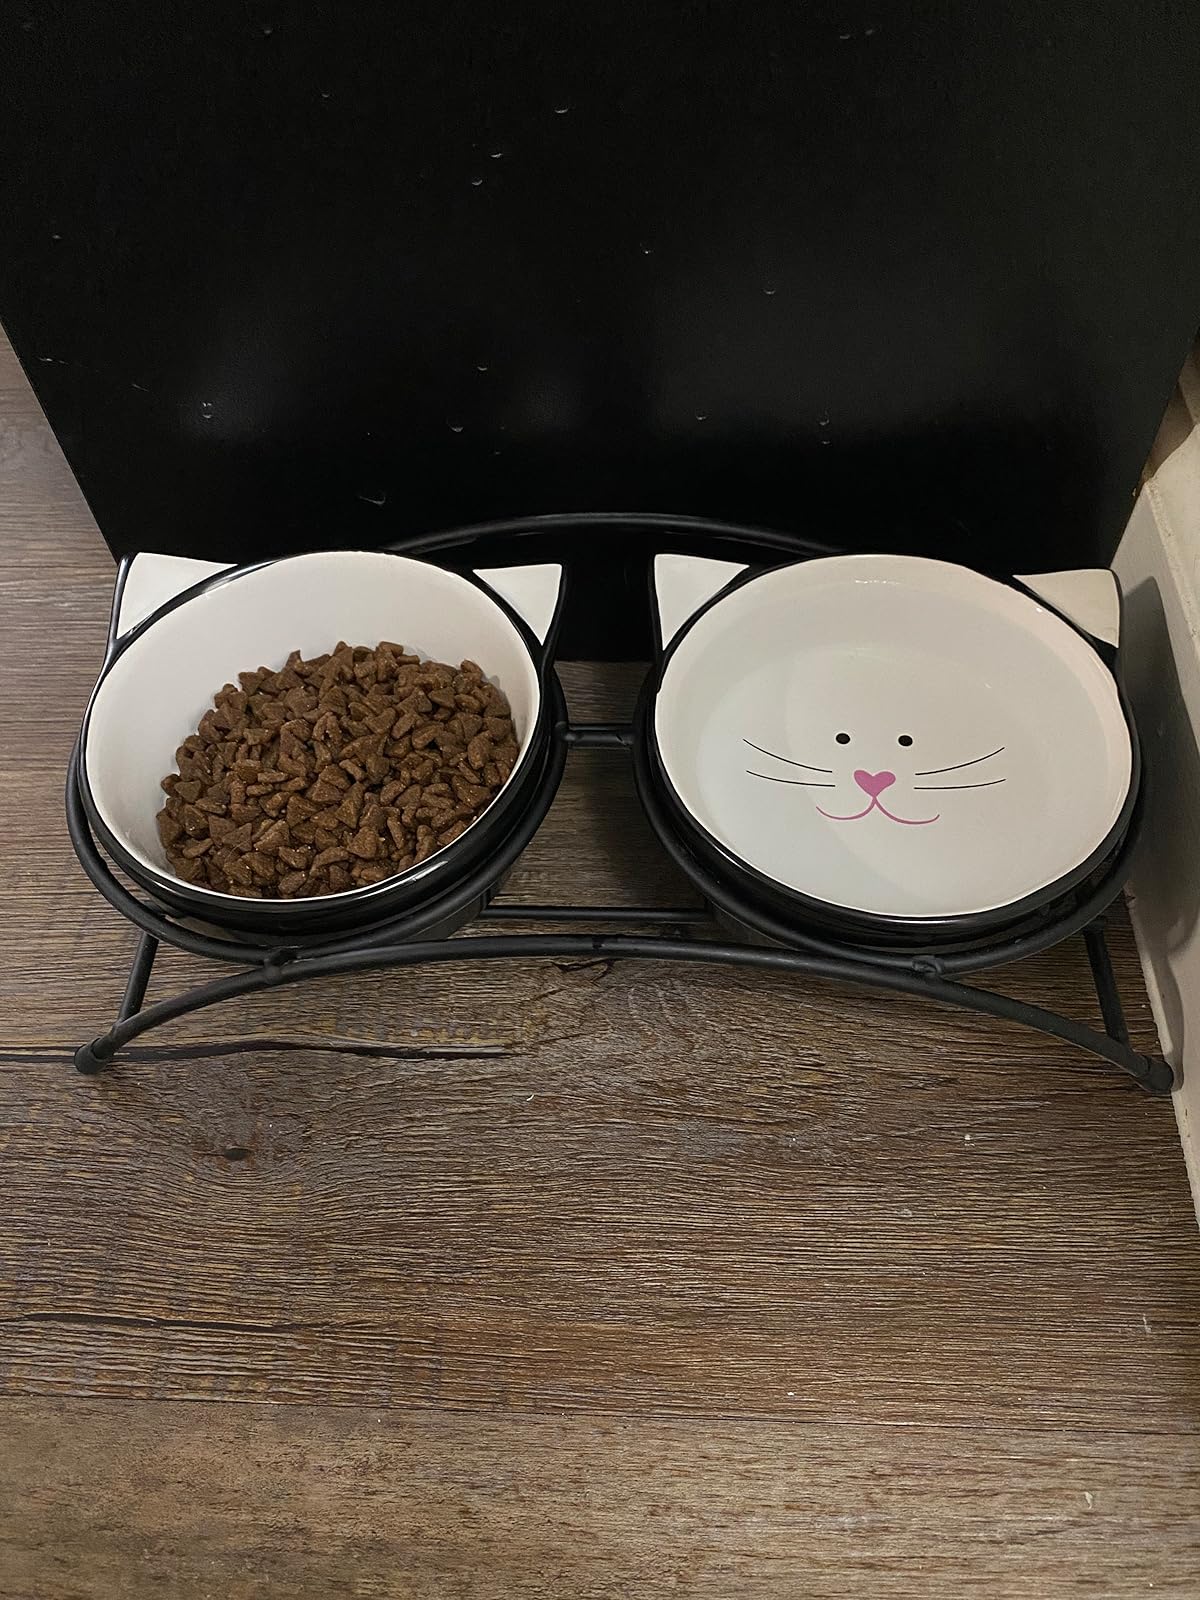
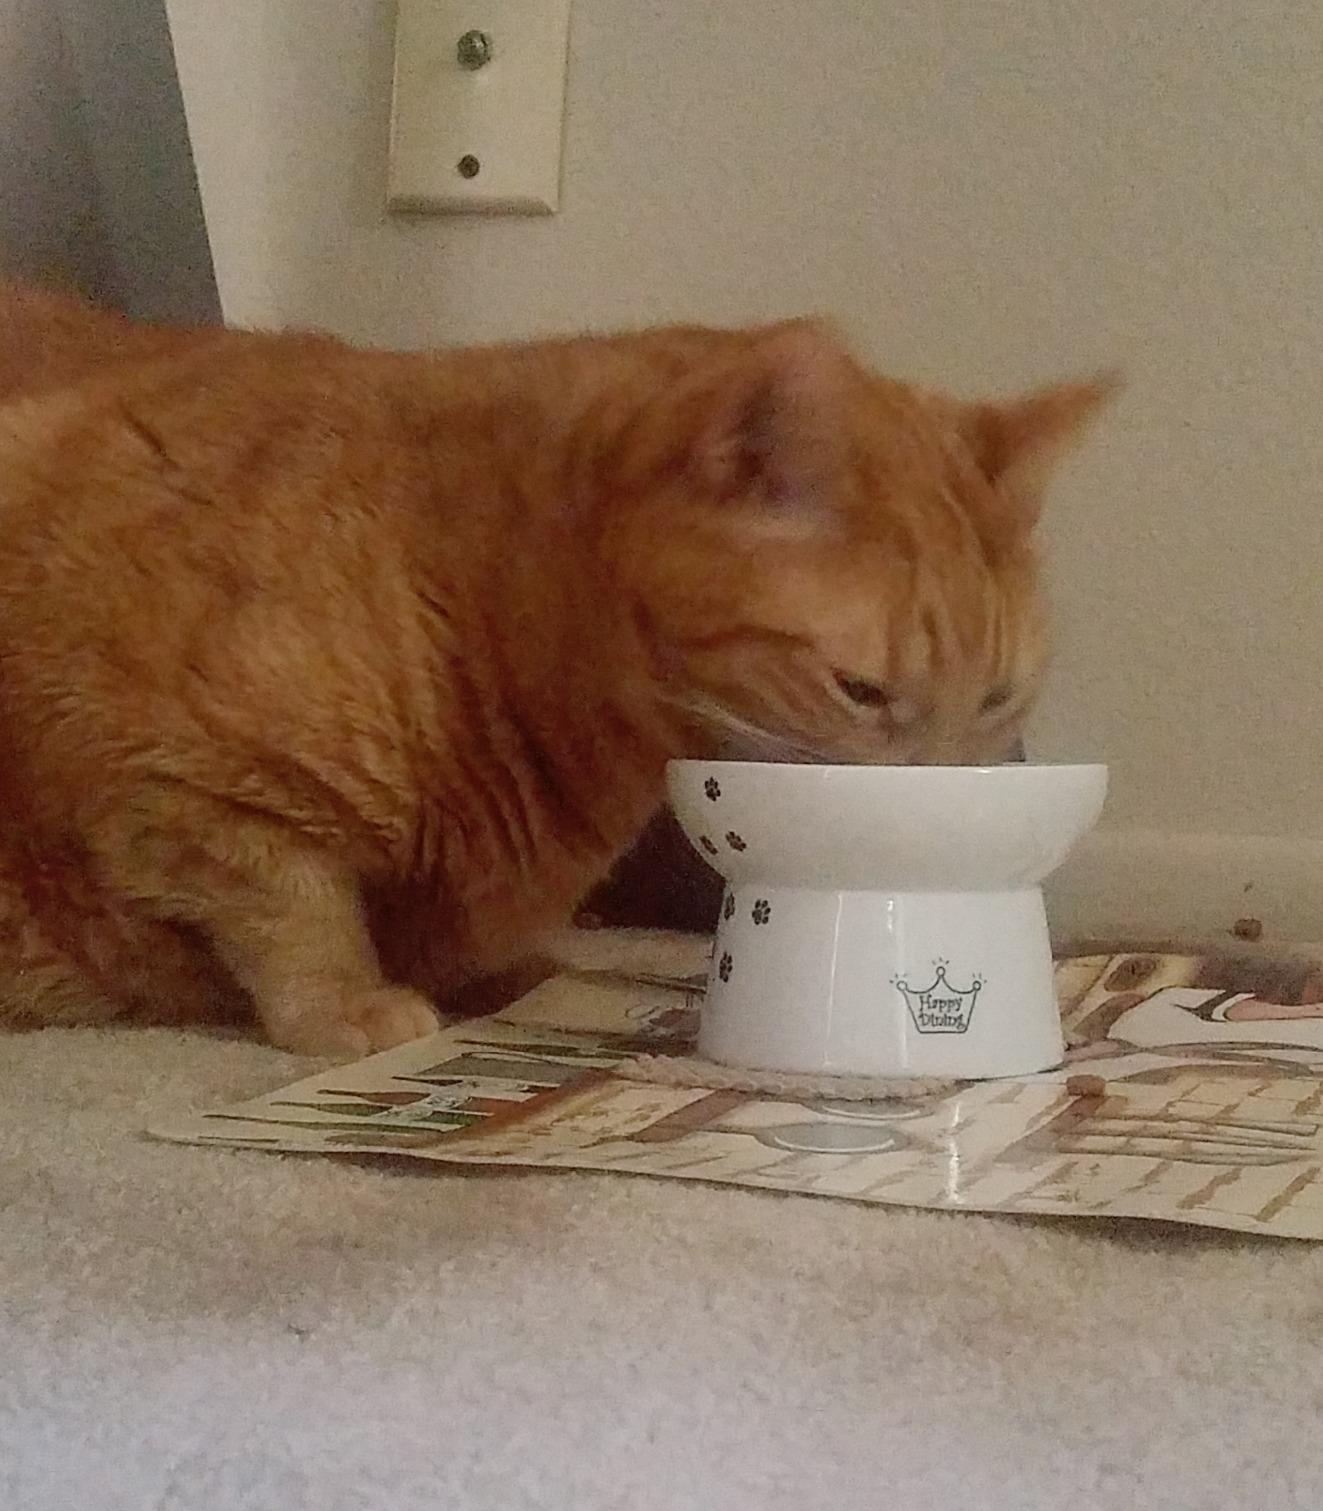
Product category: items_bowl
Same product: no